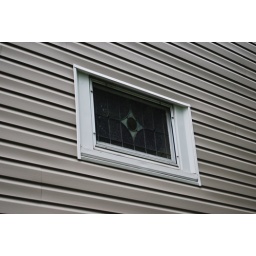
stain glass window by staircase inside